RV Bay Hydro II

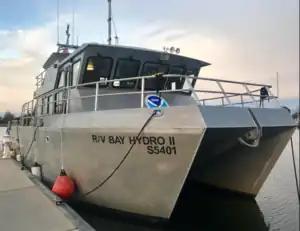
RV "Bay Hydro II".

"Bay Hydro II" is a hydrofoil-assisted catamaran. At in length (sources disagree), she is one of the smallest research vessels in the NOAA fleet. Her twin engines are rated at 2,300 rpm each and give her a maximum speed of .